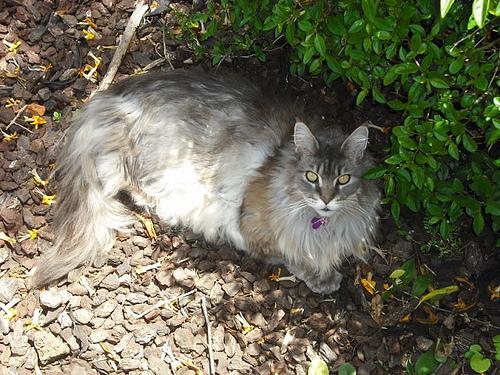
Breed: Maine Coon